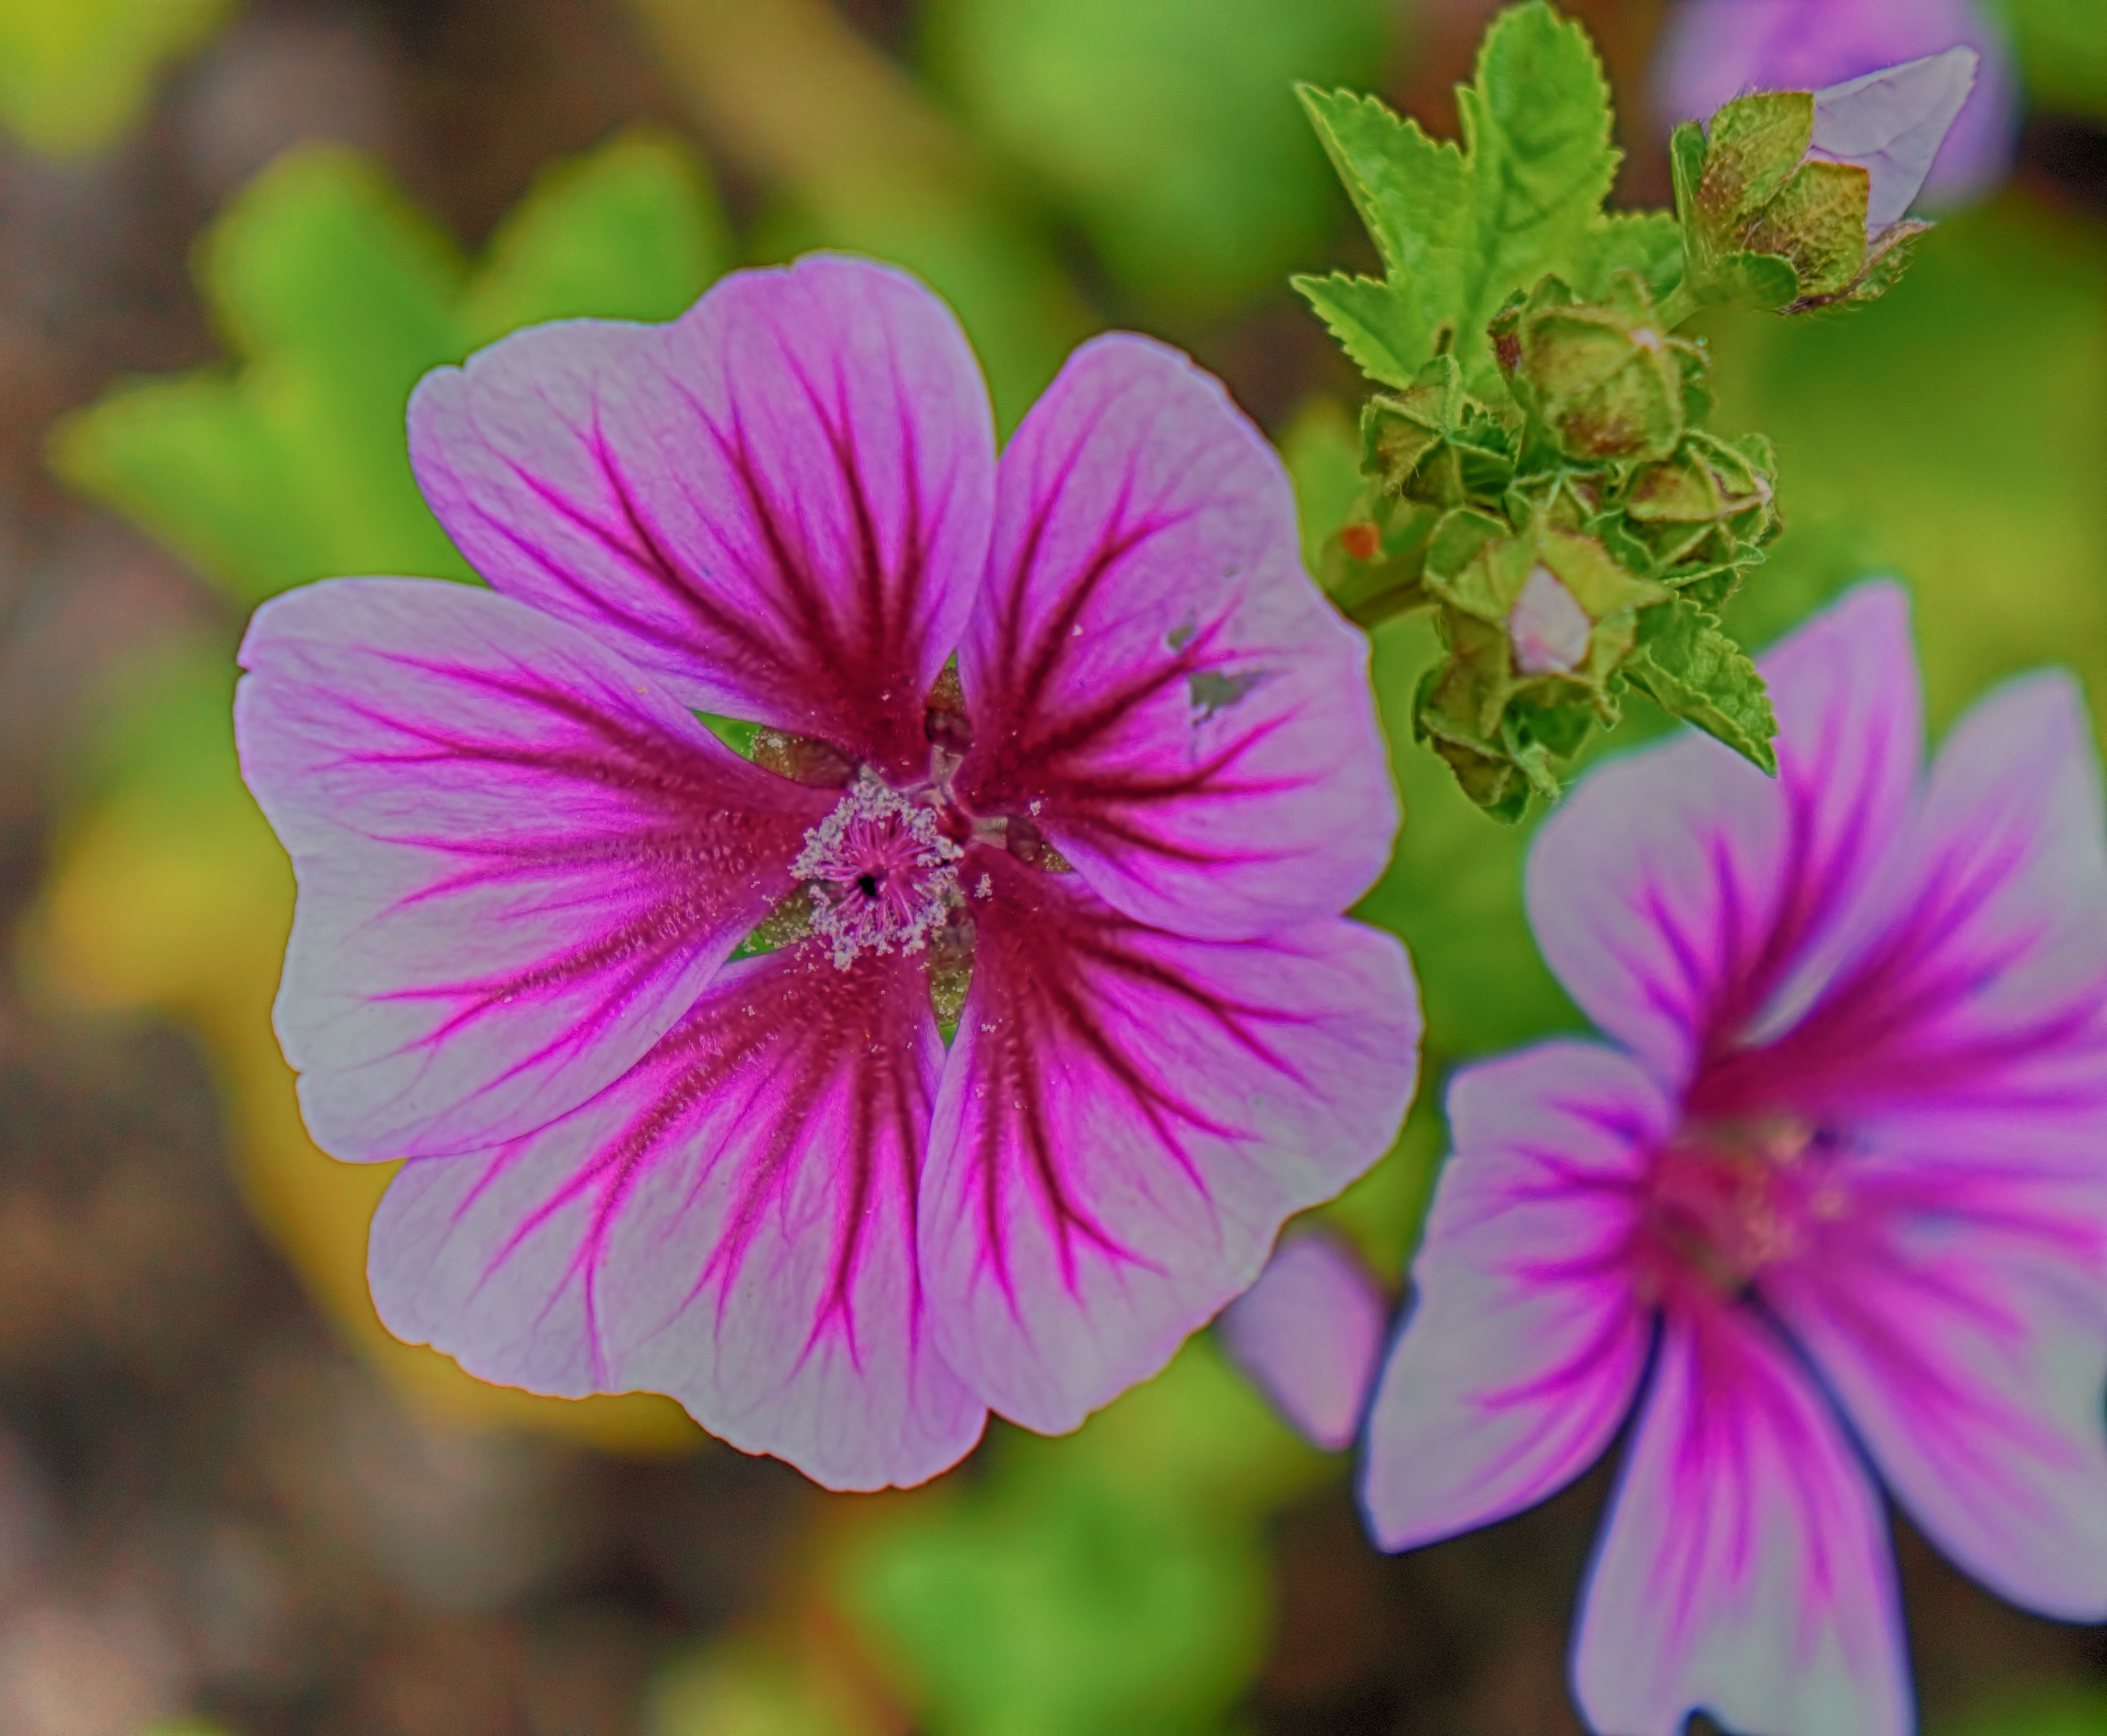
blossom, plant, flower, petal, botany, garden, pink, flora, wildflower, flowers, geranium, museo, sony, malva, finland, helsinki, alpha, 3000, dianthus, botanic, ilce, ilce3000, kumpula, luonnontieteellinen, luomus, 3000k, ilce3000k, macro photography, flowering plant, geraniaceae, geranium cinereum, annual plant, plant stem, land plant, pink family, geraniales